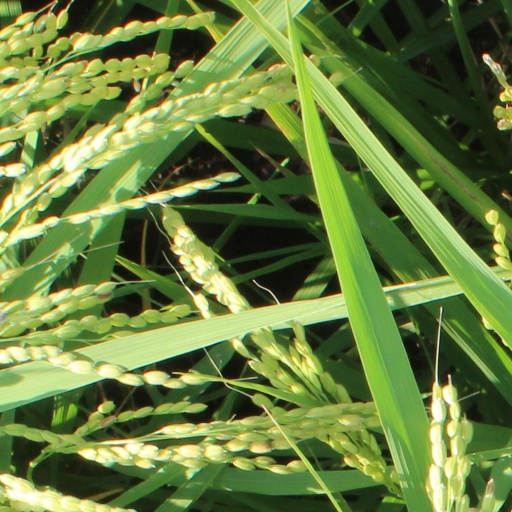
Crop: rice